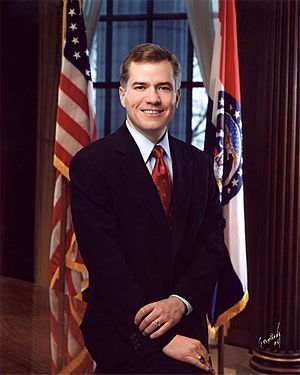
Matt Blunt
Matt Blunt
Matthew Roy Blunt er en amerikansk politiker for det republikanske parti. Han er nuværende guvernør i delstaten Missouri, et embede han har haft siden 2005. Blunt er USA's yngste guvernør og søn af kongresrepræsentant Roy Blunt, som er næstformand for republikanernes gruppe i Kongressen.